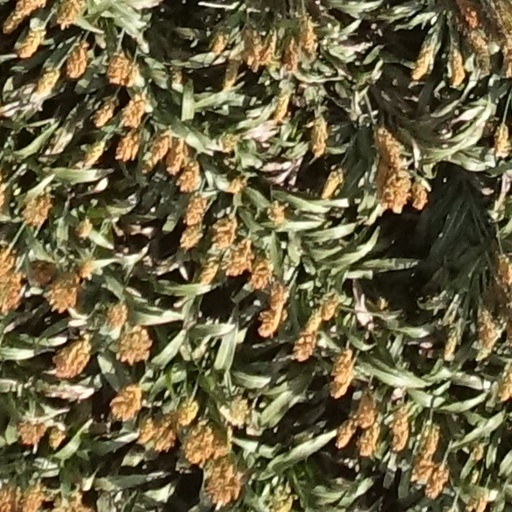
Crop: sorghum